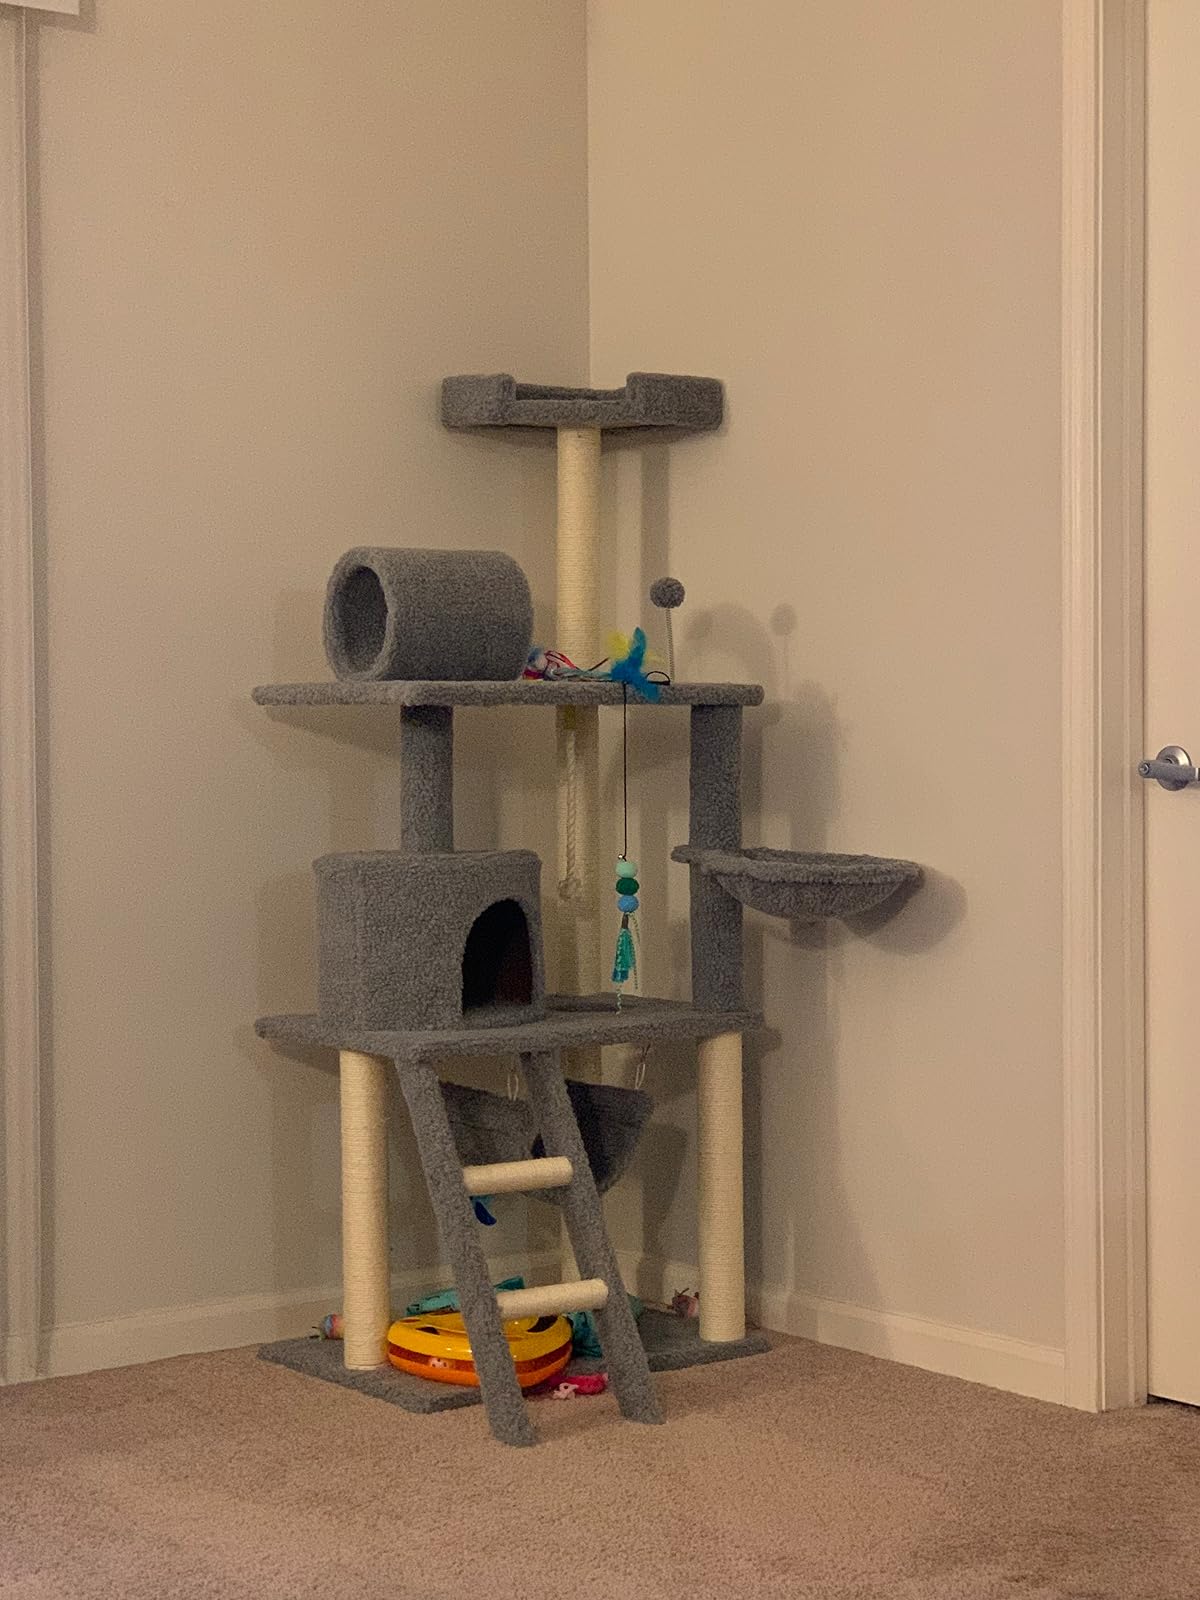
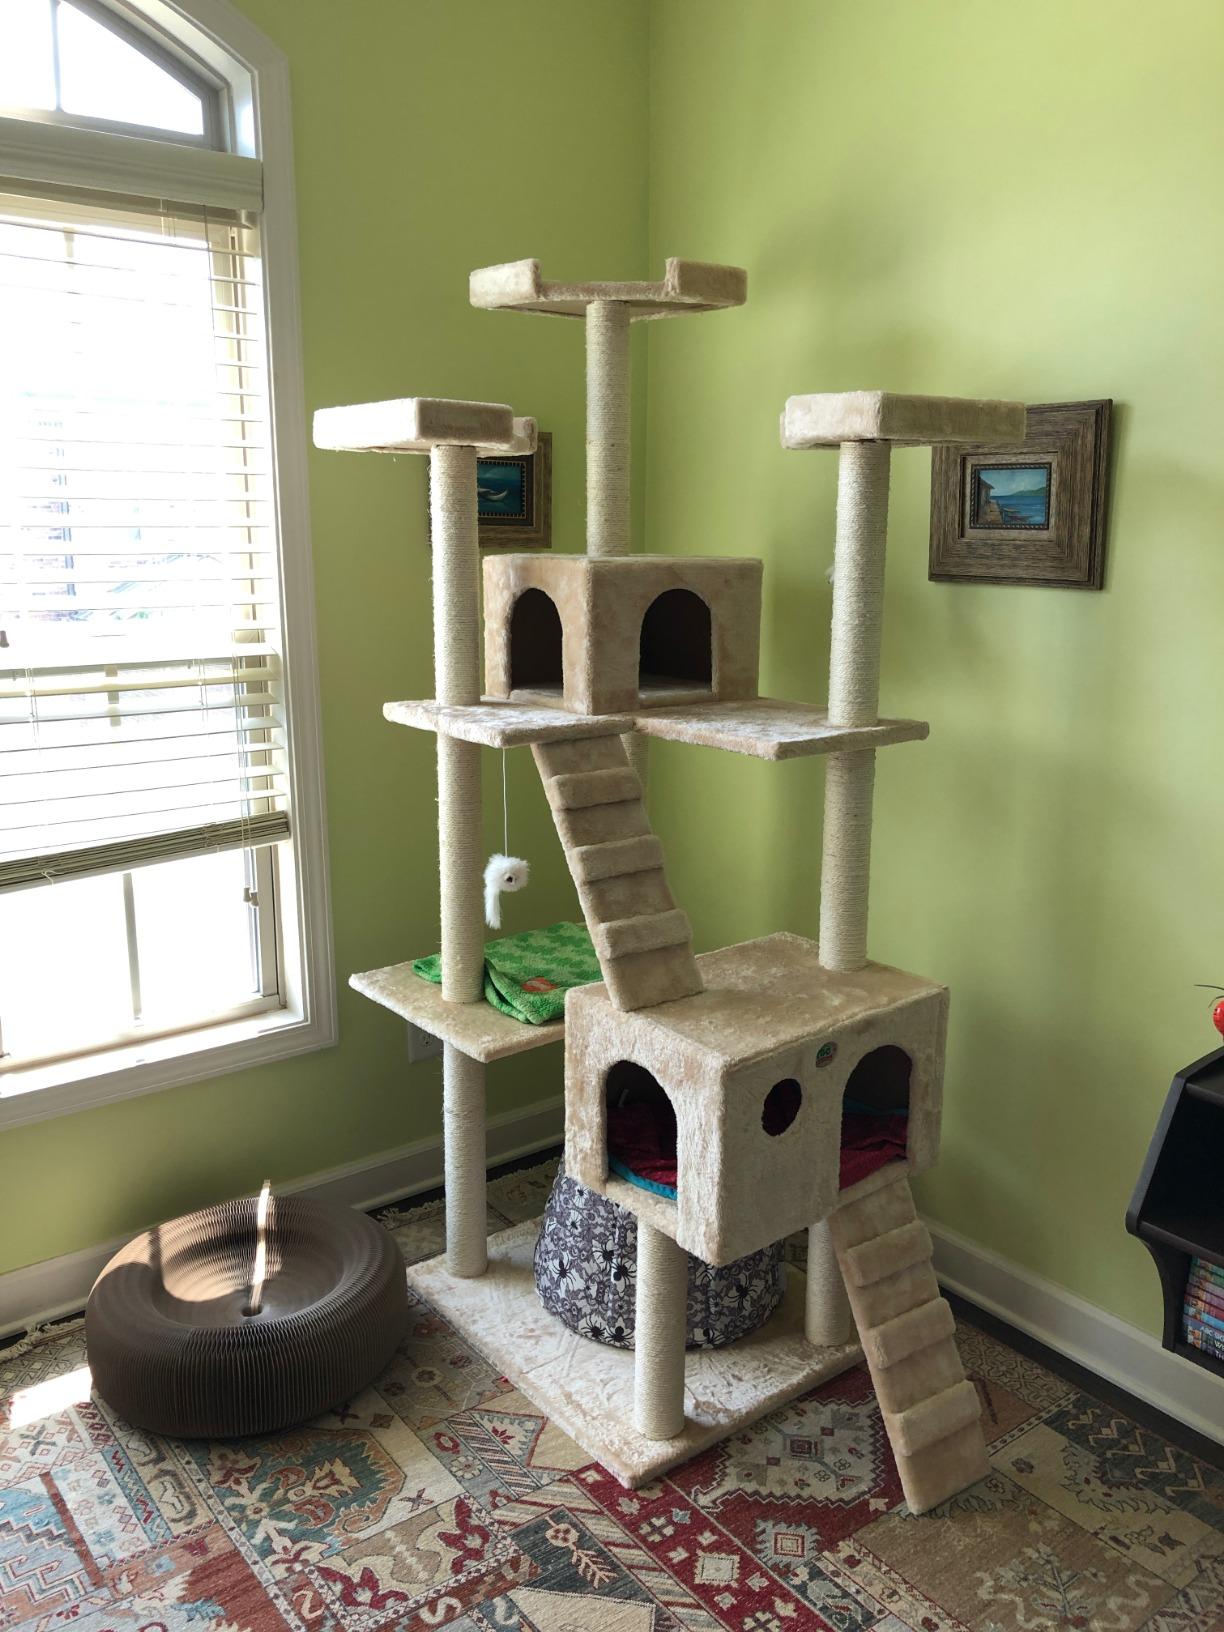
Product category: items_cat tree
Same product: no